Love Among the Ruins (film)

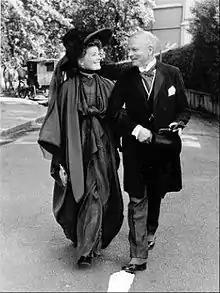
Hepburn and Olivier filming "Love Among the Ruins" (1975)

The leitmotif for composer John Barry’s score is Schubert’s Waltz No. 1, Opus 9. The music serves to embellish the mise-en-scene in both its comedic and dramatic sequences.